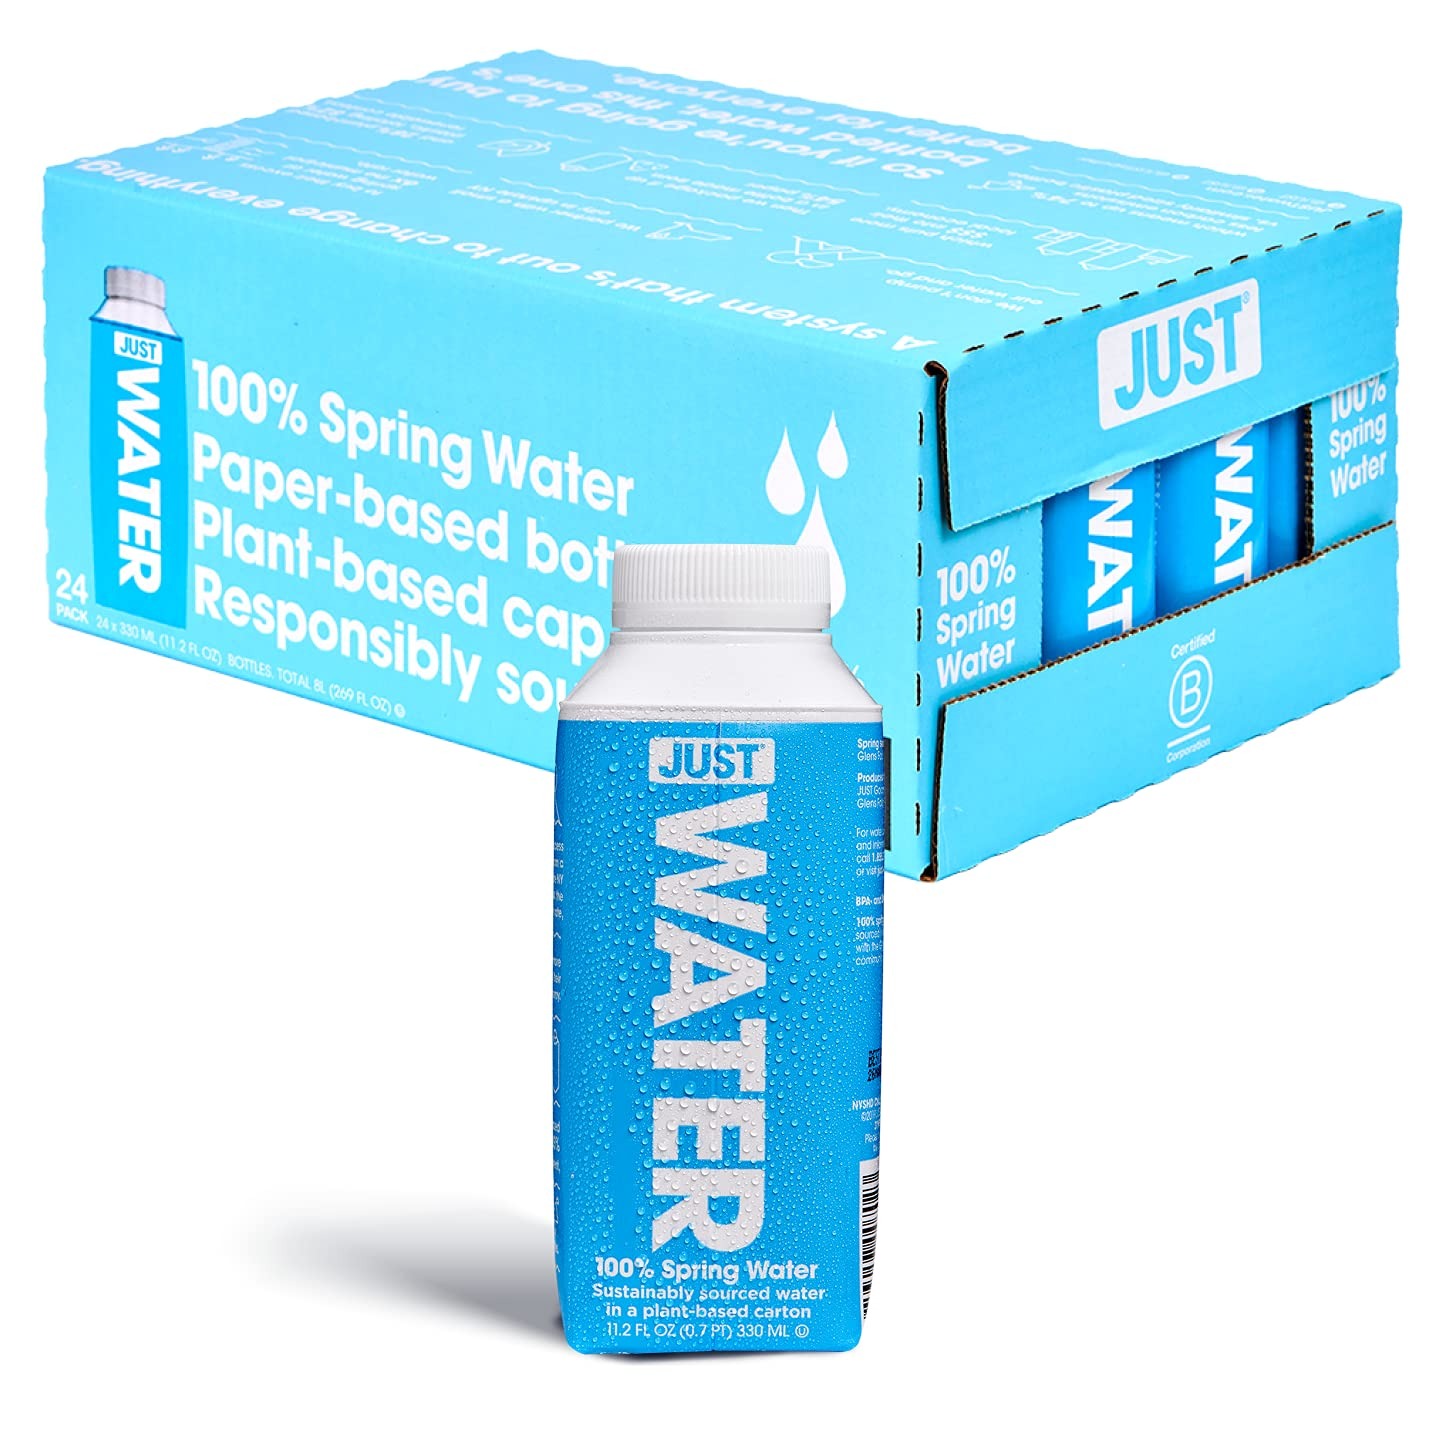
Item Name: JUST Water - 100% Spring Water, Naturally Alkaline, 8.0 pH - Plant-Based, BPA Free, Sustainable and Fully Recyclable Boxed Water Bottle - Eco-Friendly - 11.2 Fl Oz (Pack of 24)
Bullet Point 1: FRESH, PURE & NATURALLY DELICIOUS: Our refreshing alkaline spring water has a pH of 8.0. The natural spring water is boxed to protect it from ambient flavors, so it always has a pure, crisp taste.
Bullet Point 2: PLANT-BASED BOTTLE: Our spring water bottle is made from paper that comes from FSC-certified forests, so trees are responsibly harvested and replanted. The bottled water’s cap is made of sugarcane.
Bullet Point 3: SUSTAINABLY SOURCED: JUST Water is natural, pure still spring water that comes from Glens Falls, NY. We only bottle a fraction of their excess spring water, and we’re proudly B Corp certified.
Bullet Point 4: ECO-FRIENDLY MATERIALS: Our water is boxed with plant materials to help reduce carbon emissions by up to 74% compared to an average petroleum-based plastic bottle.
Bullet Point 5: FULLY RECYCLABLE: Our water is packaged in cartons made from renewable materials, plus when the JUST bottle gets recycled, it goes on to become tissues, paper towels, even building materials!
Product Description: Good things come in small sizes! This is the perfect package to take with you on your next adventure, near or far. The carton is easy for even the littlest hands to hold. Yet big enough to hydrate on a run.
Value: 268.8
Unit: Fl Oz

Price: 33.18